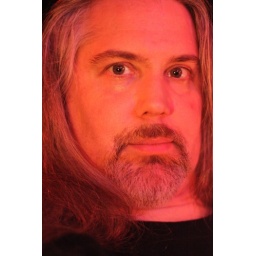
Me in the candle and red lighting at Dante's VIP lounge